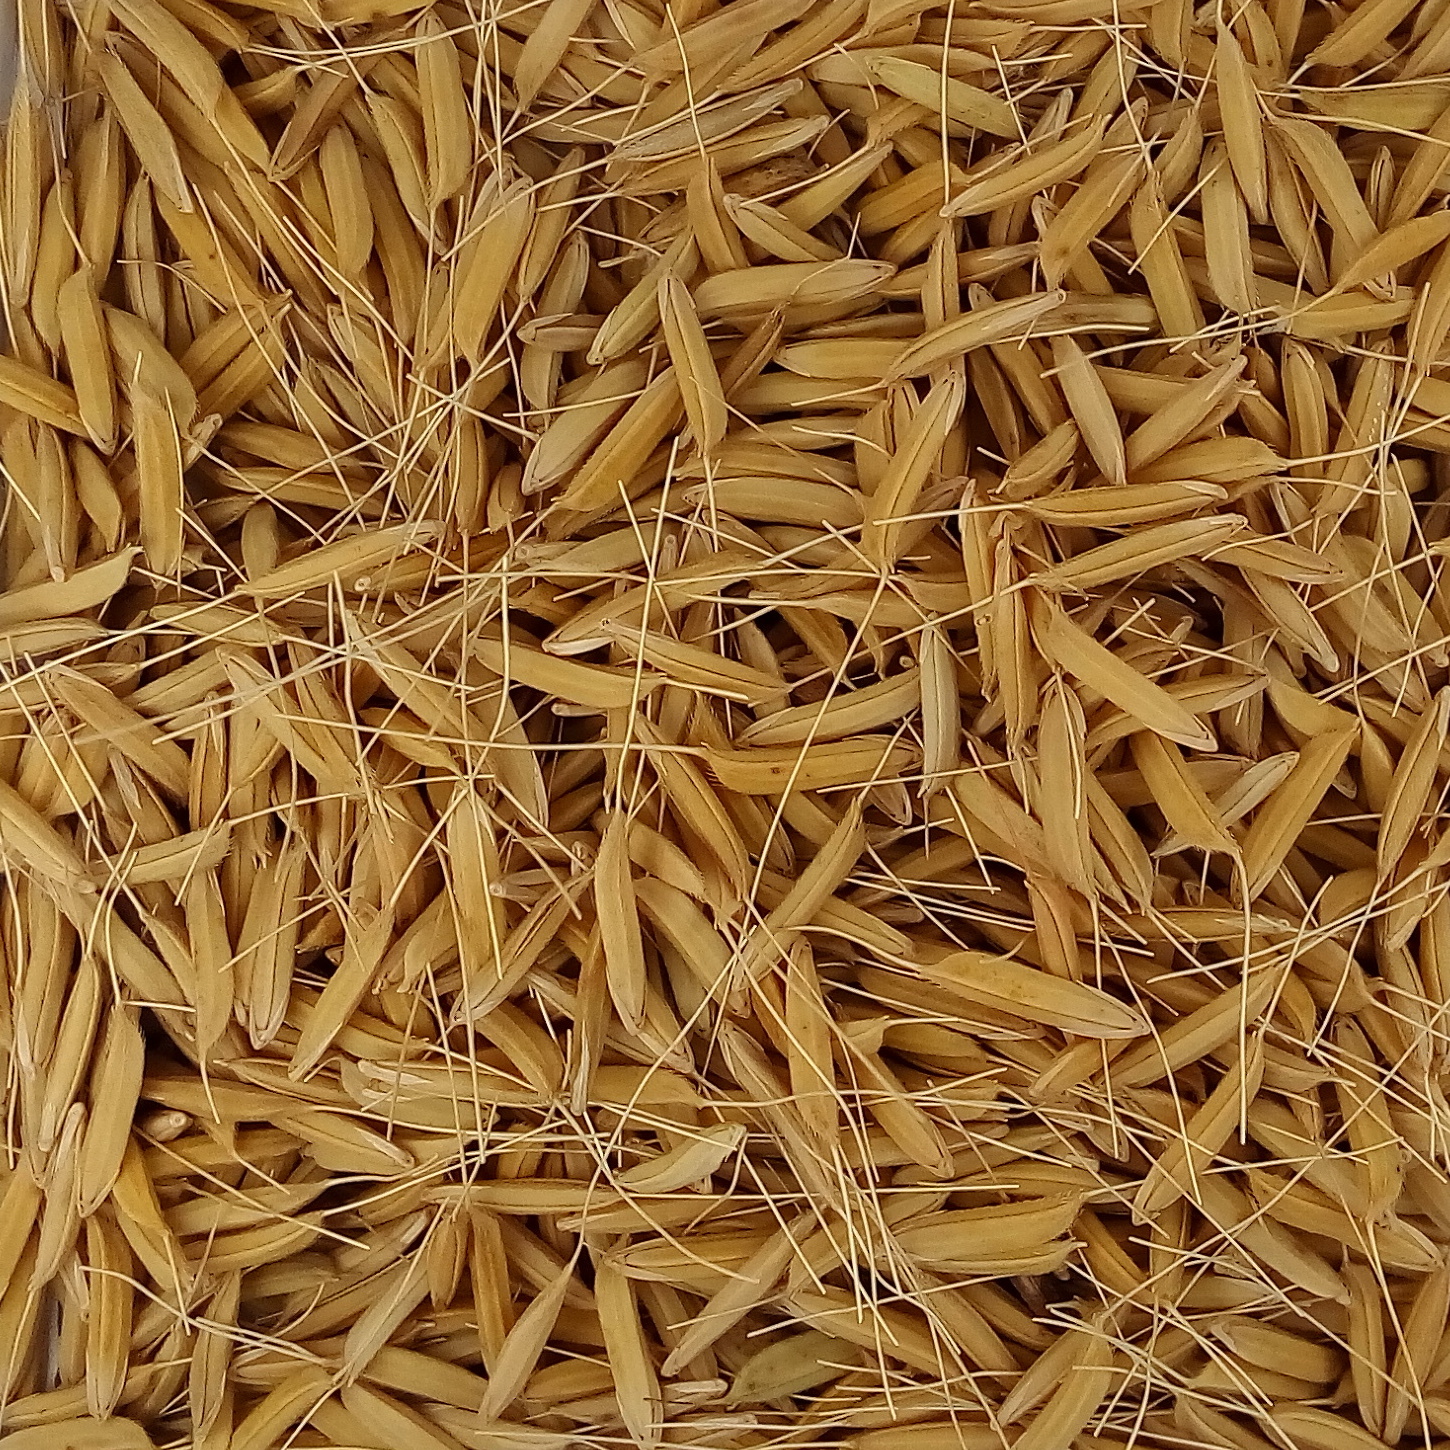
Rice seed variety: 1637